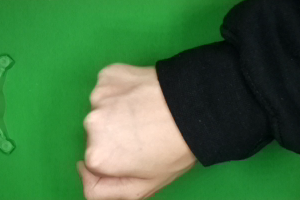
Label: rock